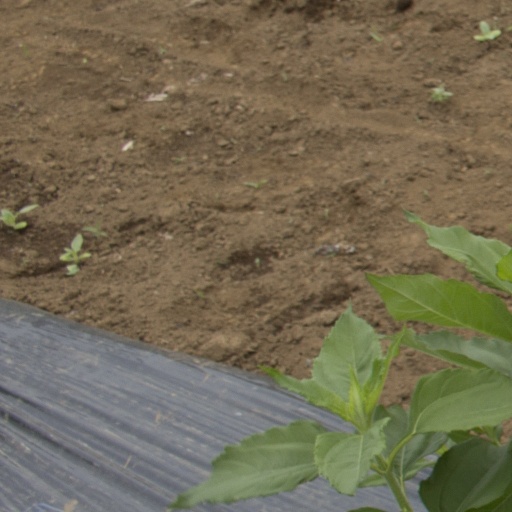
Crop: Jerusalem artichoke